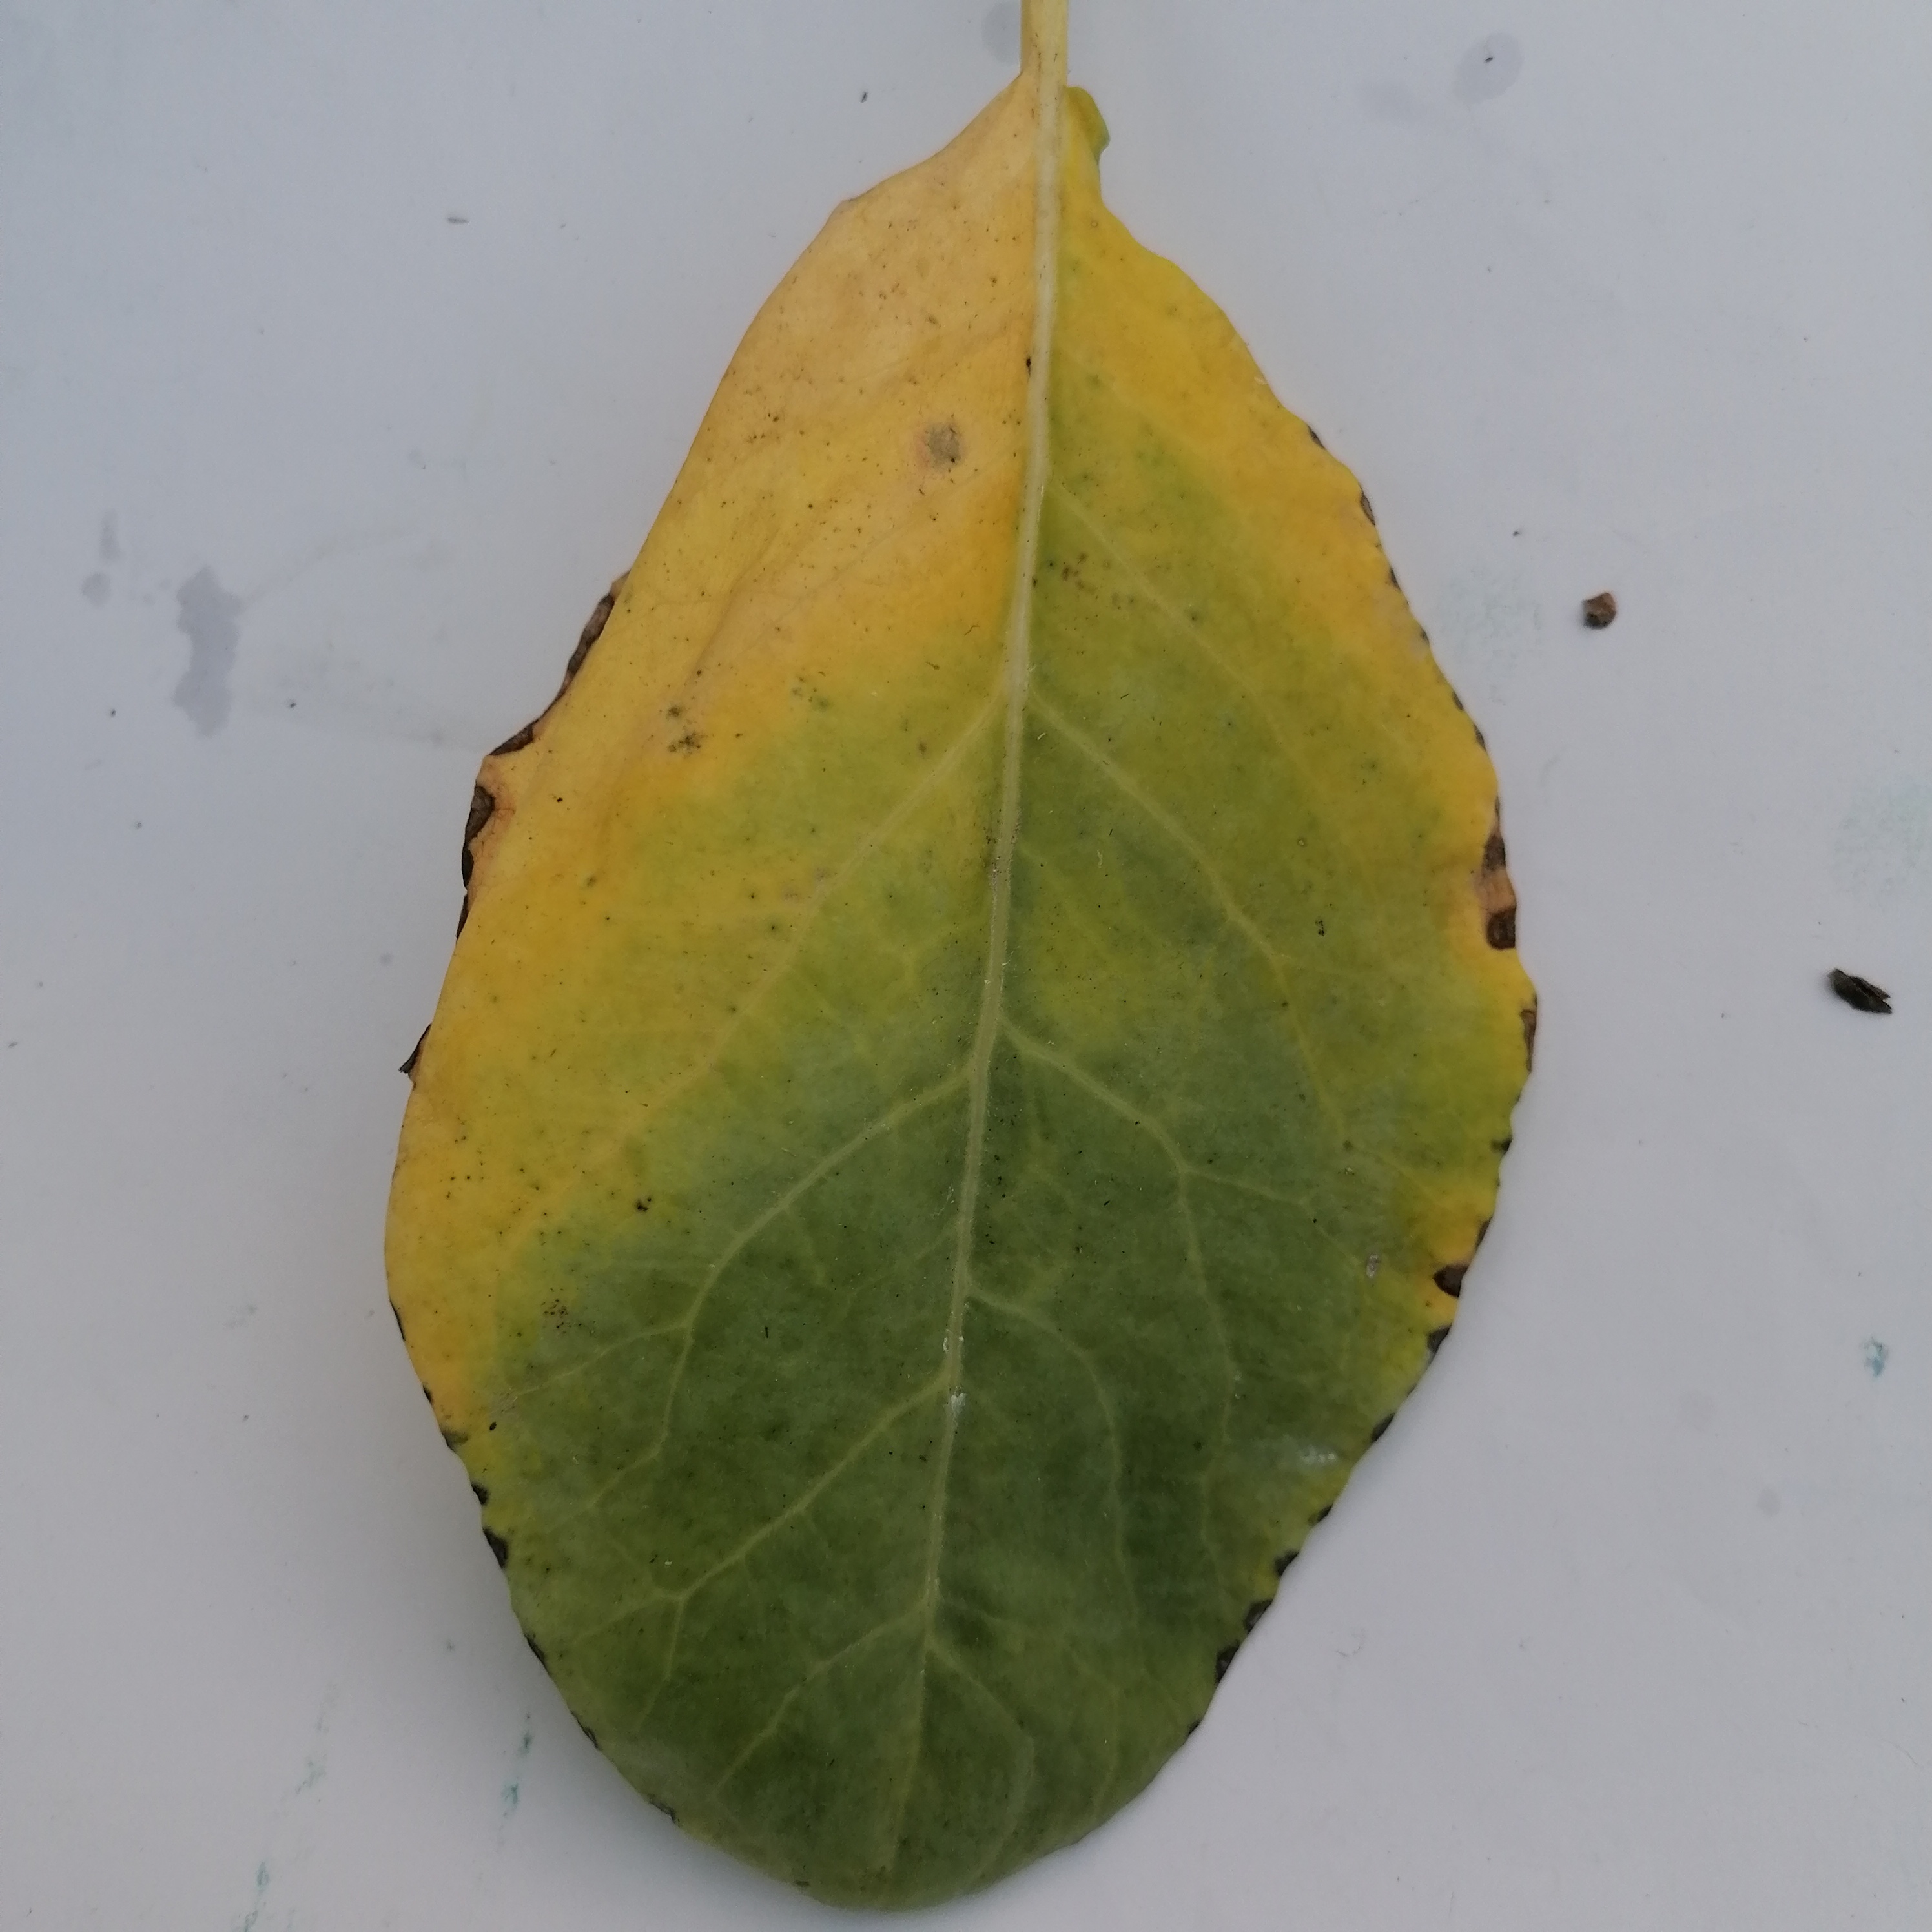
Label: Black Rot